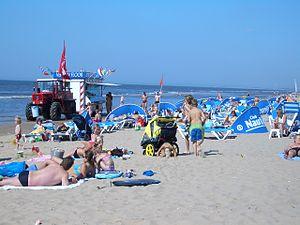
Zandvoort aan Zee, simplement dénommée Zandvoort, est un village et une commune néerlandaise située en province de Hollande-Septentrionale et bordée par la mer du Nord à l'ouest. Elle se trouve à une vingtaine de kilomètres à l'ouest d'Amsterdam et est une des principales stations balnéaires du pays ; on y trouve une plage naturiste à l'extérieur de la ville.